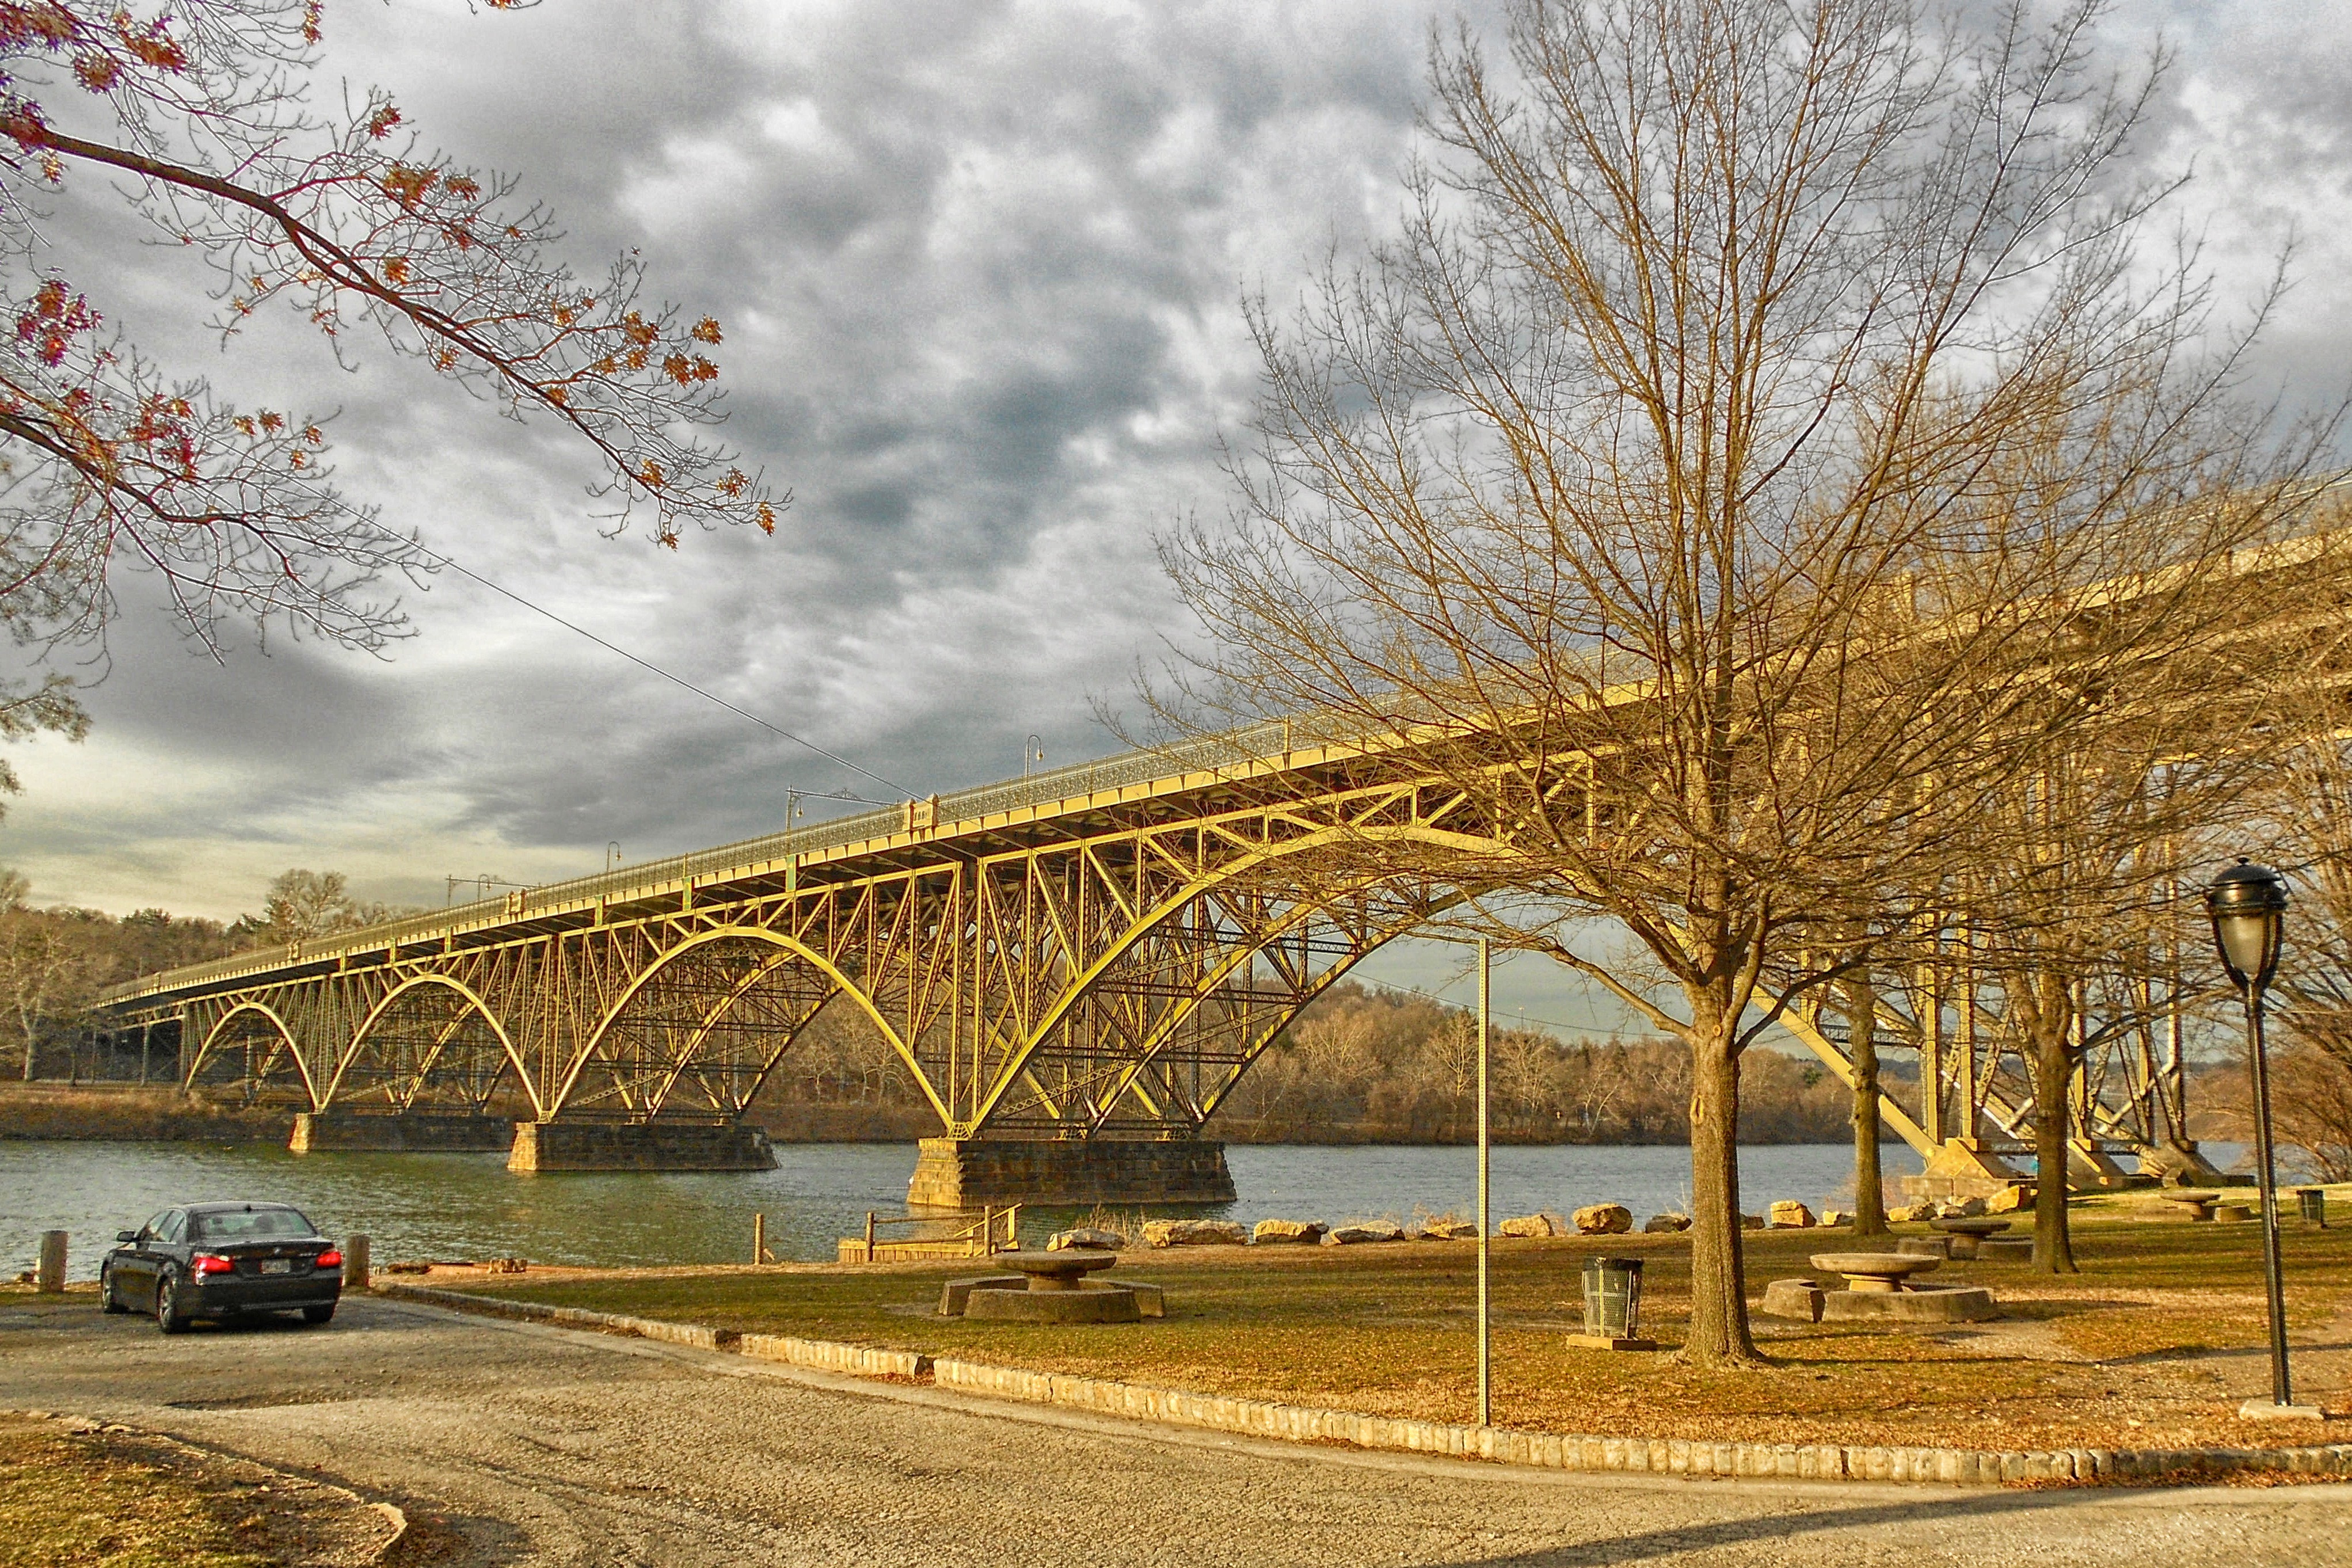
tree, water, architecture, bridge, flower, city, urban, river, cityscape, transport, park, trees, outside, hdr, pennsylvania, philadelphia, cities, nonbuilding structure